Enrique Carreras

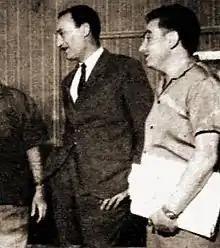
Enrique Carreras (right)

Enrique Carreras (6 January 1925 – 29 August 1995) was a Peruvian-born Argentine film director, screenwriter and film producer. He was one of the most prolific film directors in the history of the cinema of Argentina and a prominent figure of the classical era of Argentine cinema.